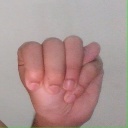
अक्षर: म